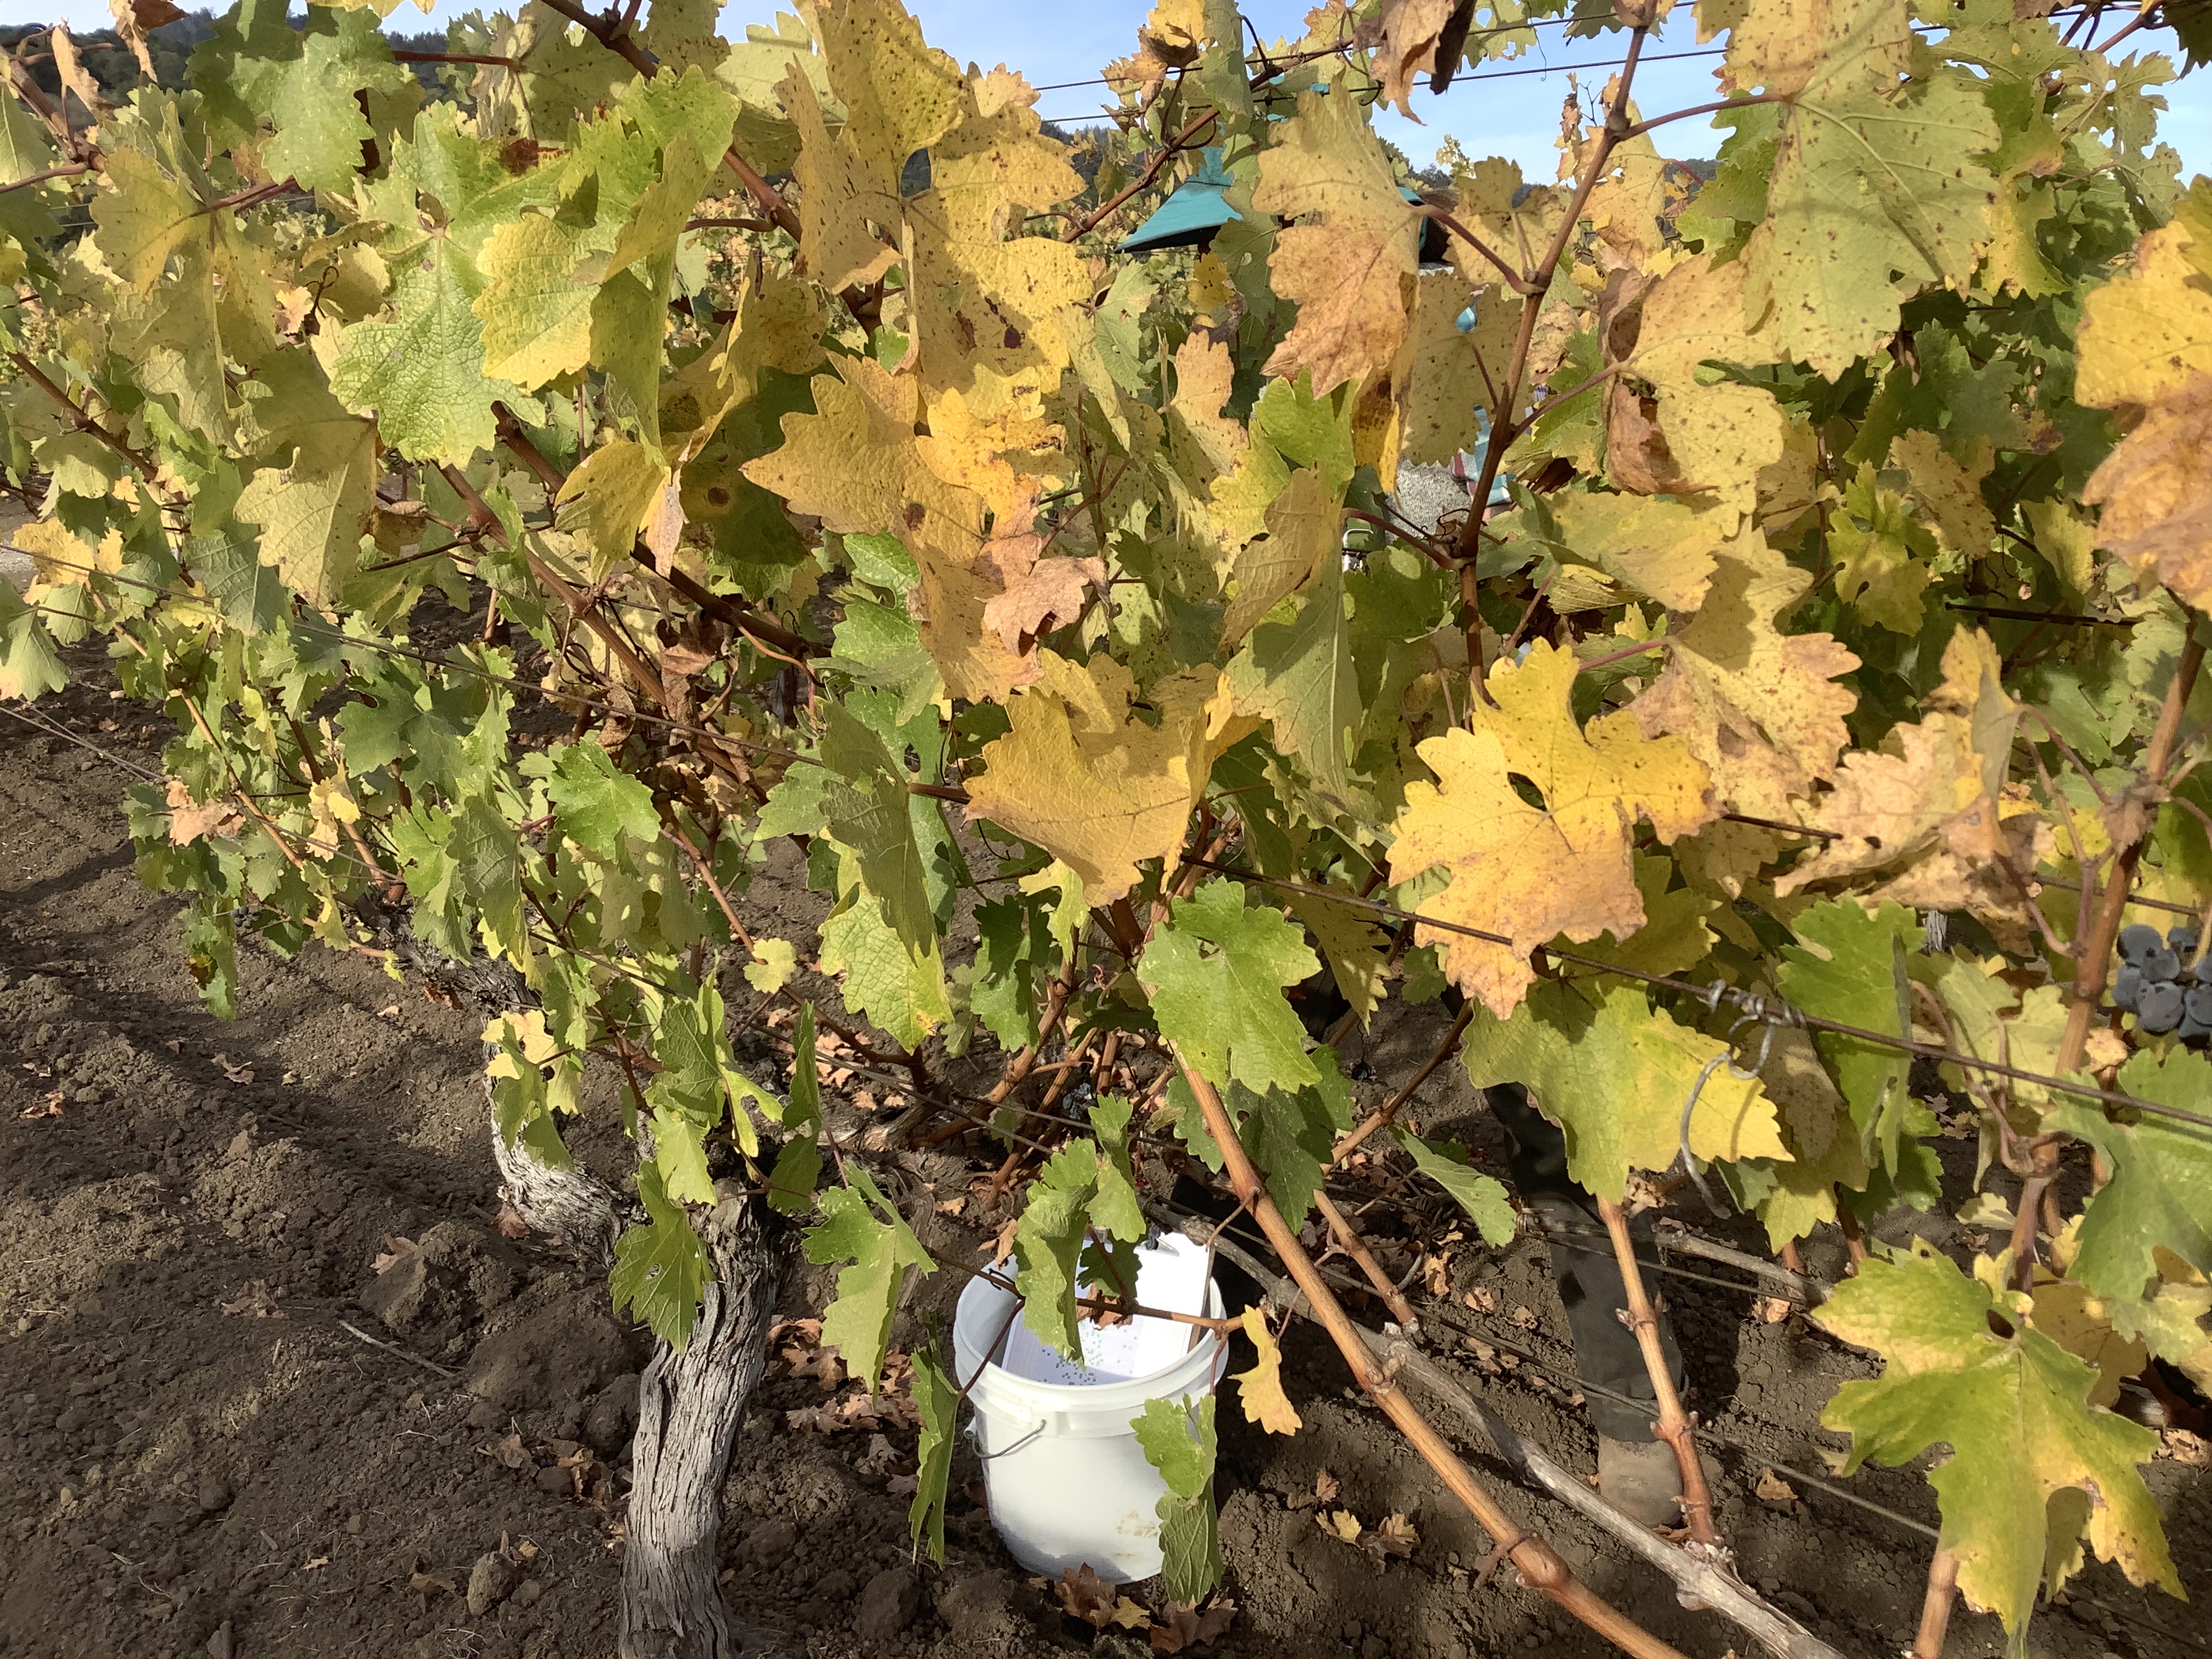
Label: No Virus